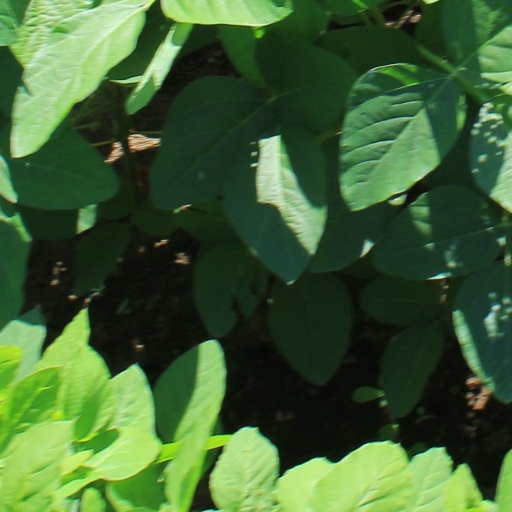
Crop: soybean